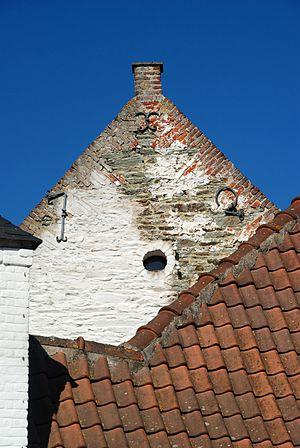
Belgique - Brabant wallon - Court-Saint-Étienne - Ferme de Beaurieux This is a photo of a monument in Wallonia, number: 25023-CLT-0009-01
La ferme de Beaurieux est une ancienne ferme brabançonne classée monument historique et située à Beaurieux, section de la commune belge de Court-Saint-Étienne en Brabant wallon.
Le pignon à épis est un pignon fréquemment utilisé dans l'architecture de briques en Belgique.